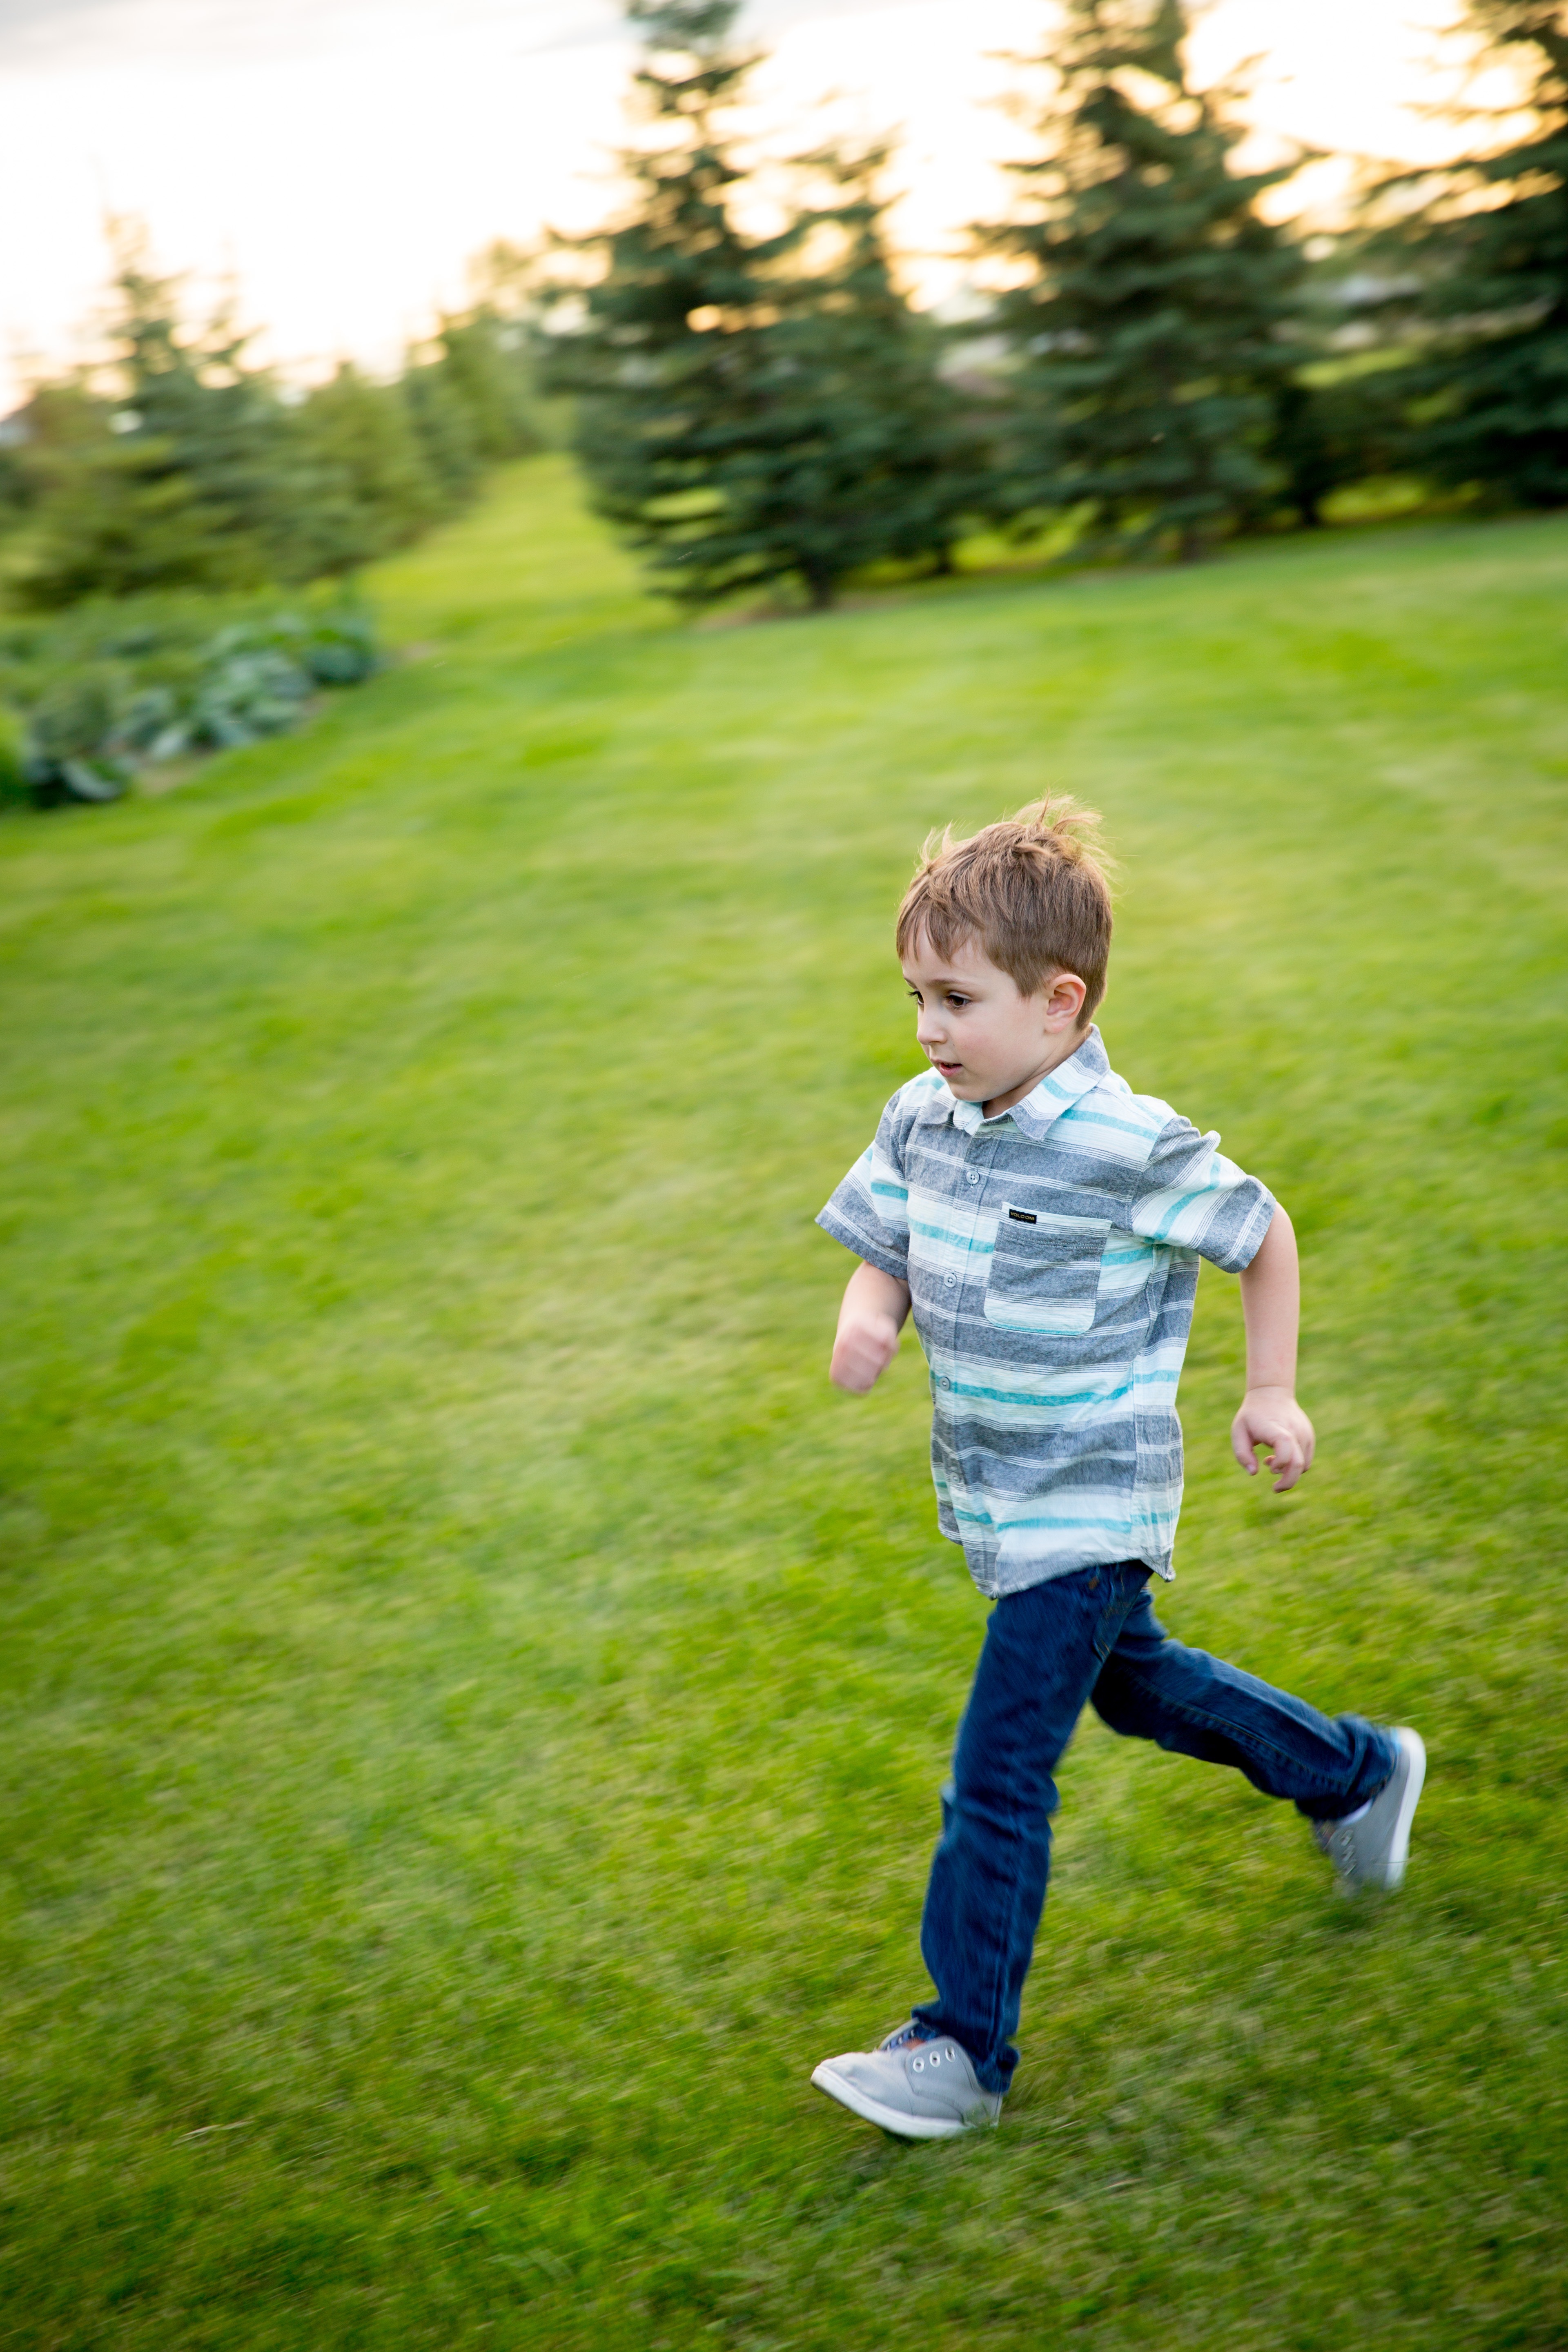
grass, person, field, lawn, meadow, play, running, green, backyard, child, playing, leisure, kids, children, toddler, human positions